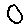
Label: 0